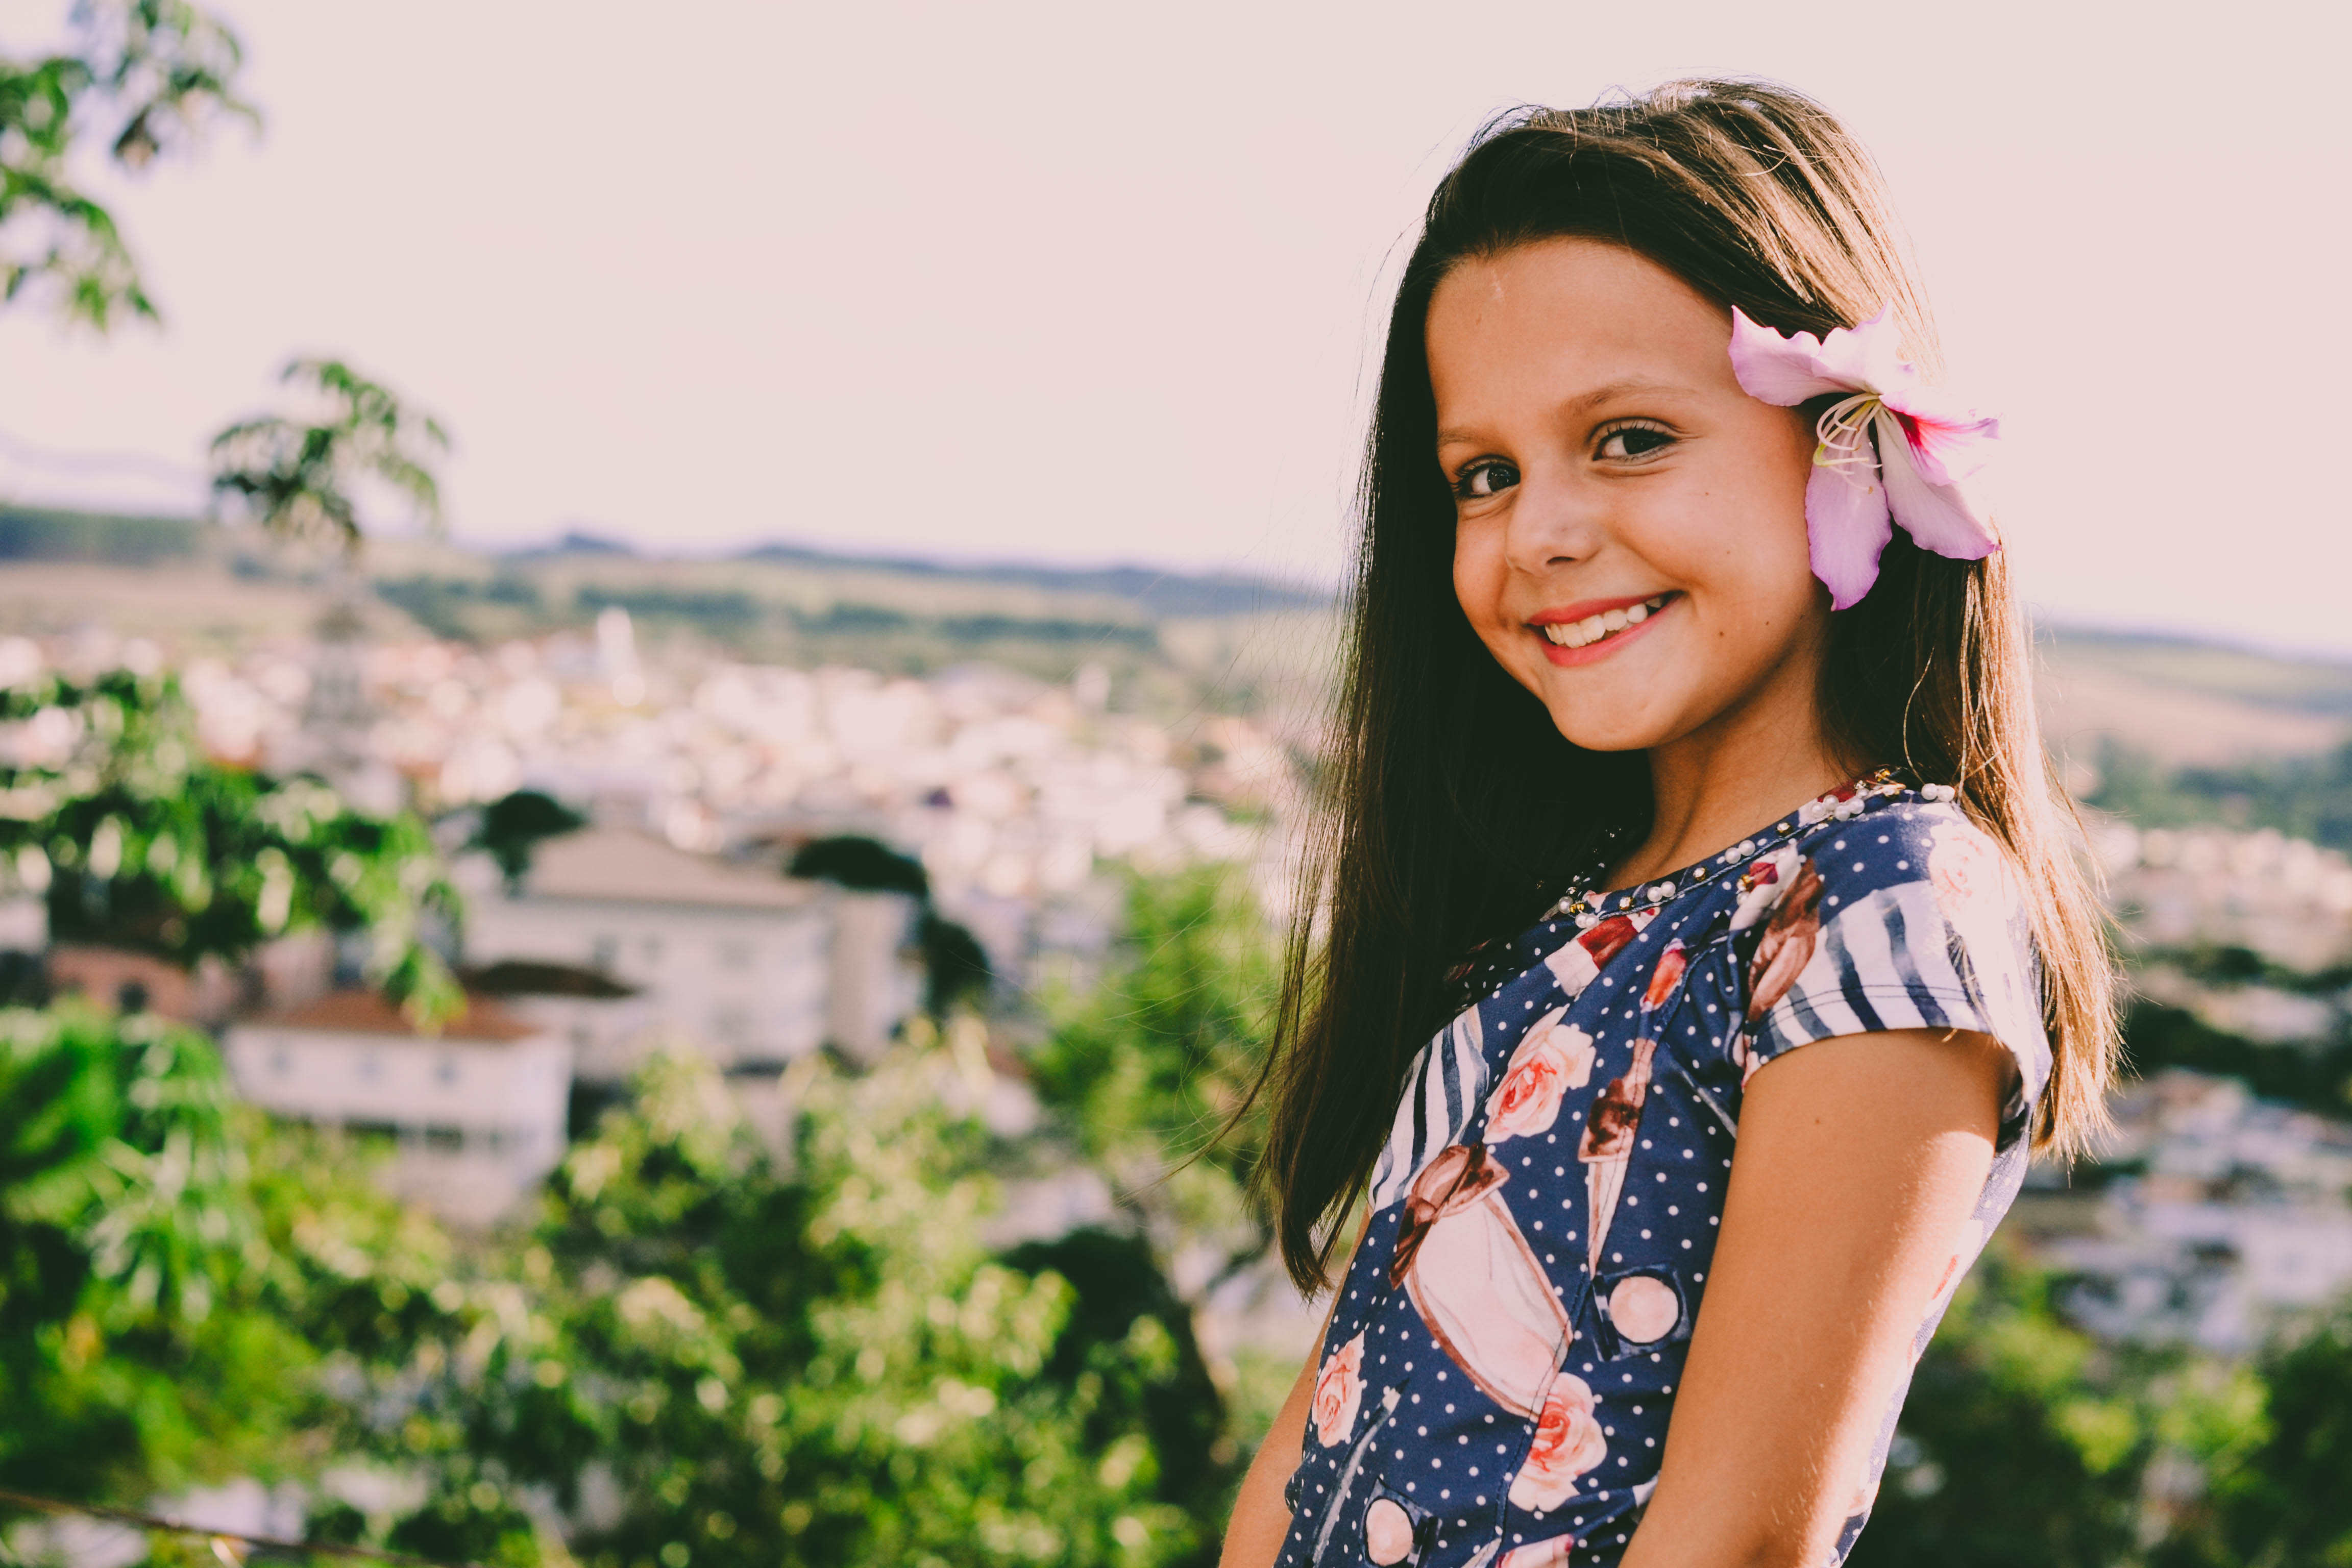
girl, photograph, skin, beauty, smile, photography, flower, black hair, vacation, happiness, summer, long hair, portrait photography, fun, photo shoot, tree, grass, child, plant, brown hair